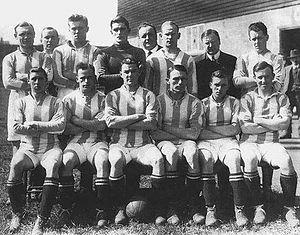
Équipe de football Leeds United A.F.C., 1920-1921
Le Leeds United Football Club, communément appelé Leeds United ou de manière informelle Leeds, est un club de football professionnel anglais basé dans la ville de Leeds. Le club est fondé en 1919, à la suite de la dissolution de Leeds City, et évolue depuis au stade d'Elland Road dans le quartier de Beeston. Le surnom du club, The Peacocks provient de l'ancien nom de la rue où se dresse le stade, The Old Peacock Ground.